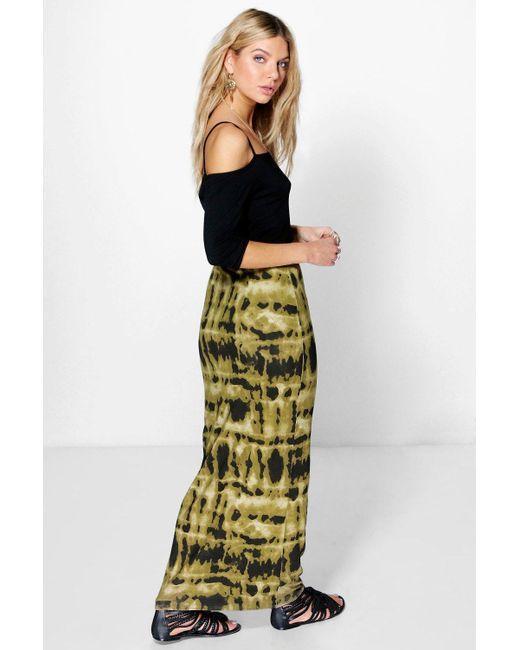
Langer bunter grüner schwarzer Rock leicht und weich